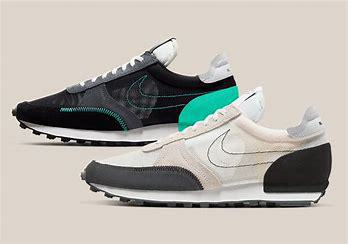
Brand: Nike
Model: Dbreak Type